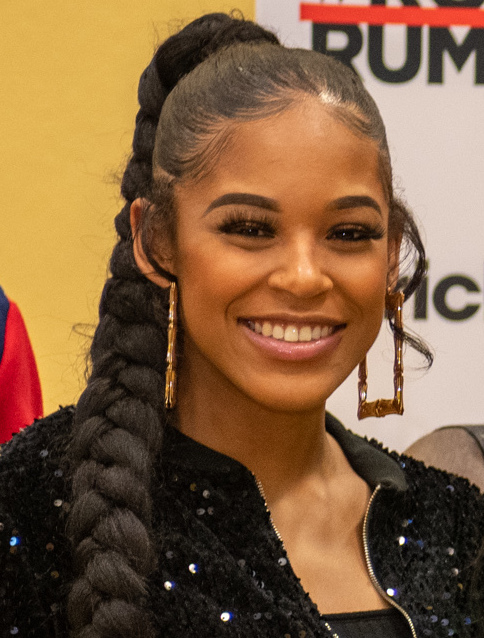
บิแอนกา บีแลร์

|name = Bianca Belair
|image = Bianca Belair Texas 2023.jpg
|birth_name = Bianca Nicole Blair
|birth_place = Knoxville, Tennessee, United States
|resides = Orlando, Florida, United States
|names = Bianca BelairBianca BlairBinky Blair
|height = 5 ft 7 in
|billed = Knoxville, Tennessee
|trainer = Sara Del ReyWWE Performance Center WWE Performance Center welcomes new class of recruits (April 12, 2016) wwe.com
ไฟล์:Bianca Belair January 2023.jpg|thumb|180px|แชมป์หญิงรอว์ WWE
บิแอนกา แบลร์ ครอวฟอร์ด (Bianca Blair Crawford) ชื่อเกิด บิแอนกา นิโคล แบลร์ (Bianca Nicole Blair) เกิด เป็นนักมวยปล้ำอาชีพชาวอเมริกันที่เซ็นสัญญากับ WWE ใช้นามบนสังเวียน บิแอนกา บีแลร์ (Bianca Belair) เป็นผู้ชนะรอยัลรัมเบิลของฝั่งหญิงประจำปี 2021 และคว้าแชมป์หญิงสแมคดาวน์ WWEในคู่เอกคืนแรกของเรสเซิลเมเนีย ครั้งที่ 37 ในปี 2021 เธอยังได้ถูกจัดให้เป็นอันดับ 1 ของสุดยอด 150 นักมวยปล้ำหญิงโดย "Pro Wrestling Illustrated" ("PWI") ในปีต่อมา 2022 เธอยังสามารถคว้าแชมป์หญิงรอว์ WWEได้ในเรสเซิลเมเนีย ครั้งที่ 38 ในแบ็กแลช 2024 ได้คว้าแชมป์แท็กทีมหญิง WWE ร่วมกับเจด คาร์กิลล์ ทำให้บิแอนกาเป็นแชมป์ทริปเปิลคราวน์หญิงคนที่ 9 ของ WWE
==แชมป์และรางวัล==
===การแข่งขันฟิตเนสและรูปร่าง===
* World Beauty Fitness & Fashion
** 1st place (Wellness Class; 2022)
** 2nd place (Fitness Class; 2022)
===มวยปล้ำอาชีพ===
* ESPN
** Best WWE Moment ESPY Award (2021)
** Female Wrestler of the Year (2022)
* "New York Post"
** Female Wrestler of the Year (2022)
* "Pro Wrestling Illustrated"
**PWI Woman of the Year|Woman of the Year (2022)
** Ranked No. 1 of the top 150 female wrestlers in the "PWI Women's 150" in 2021
* "Slam Wrestling Awards"
** Best WWE Female (2022)
* "Sports Illustrated"
** Ranked No. 9 in the Sports Illustrated#Women's Wrestler of the Year|top 10 women's wrestlers in 2018
** Ranked No. 3 in the Sports Illustrated#Wrestler of the Year|top 10 wrestlers in 2021 and 2022
* WWE
** WWE Women's Championship (List of WWE Women's Champions|2 times)
** WWE SmackDown Women's Championship (List of WWE SmackDown Women's Champions|1 time)
** WWE Women's Tag Team Championship (List of WWE Women's Tag Team Champions|2 times) – with Jade Cargill
** Royal Rumble match|Women's Royal Rumble (Royal Rumble (2021)|2021)
** WWE Women's Triple Crown Champion|Ninth Women's Triple Crown Champion
** Bumpy Award (1 time)
*** Best Match of the Half-Year (2021) –
===ลู่และลาน===
*All-American (NCAA Division I) (2011, 2012)
*All-SEC (2011, 2012)
*SEC academic honor roll (2011, 2012)
==หมายเหตุ==
==อ้างอิง==
==แหล่งข้อมูลอื่น==
*
*
*
Navboxes|
หมวดหมู่:นักมวยปล้ำอาชีพหญิงชาวอเมริกัน
หมวดหมู่:ชาวอเมริกันเชื้อสายแอฟริกา